Hawkesbury Agricultural College

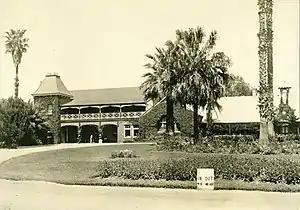

Hawkesbury Agricultural College was the first agricultural college in New South Wales, Australia, based in Richmond. It operated from 1891 to 1989.